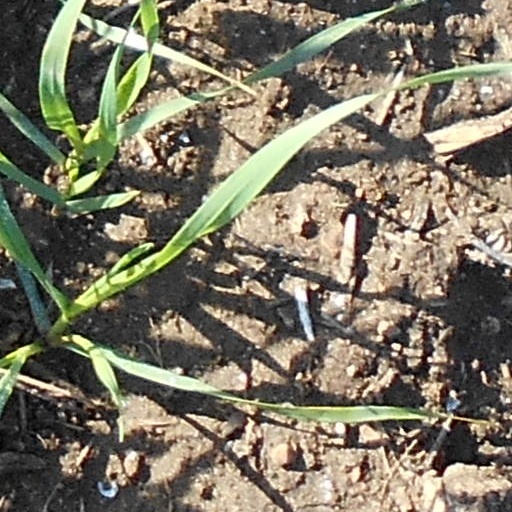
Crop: wheat